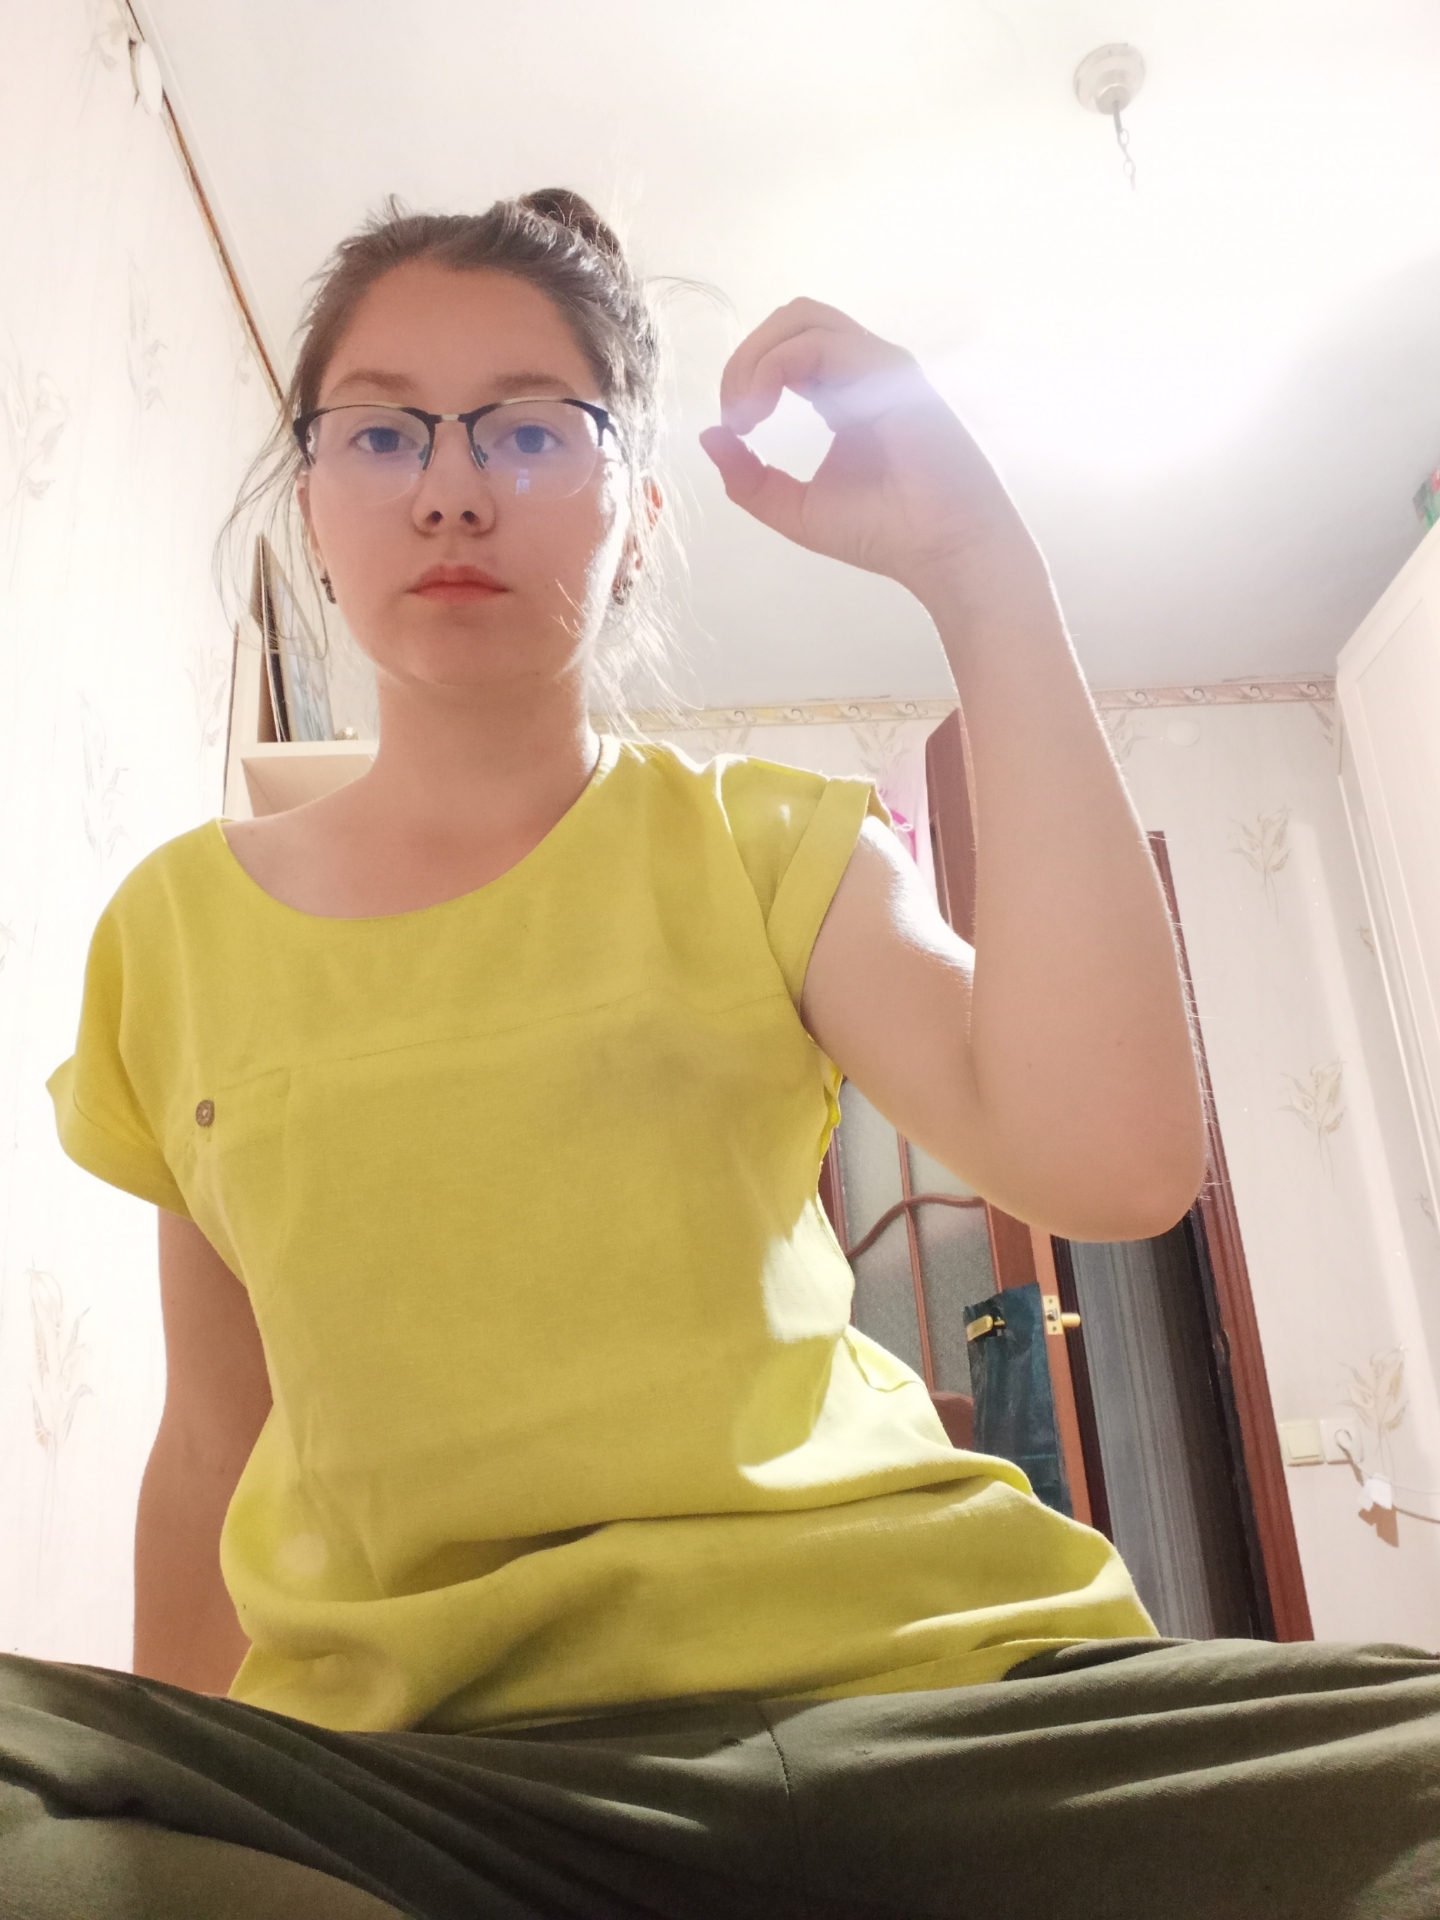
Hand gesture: grip